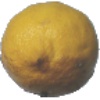
Label: Lemon 1